Empire Settlement Act 1922

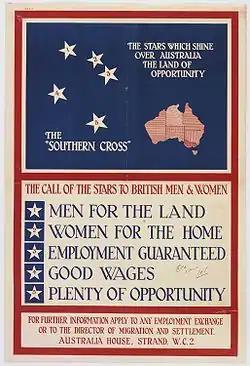
Australian poster from 1928 encouraging British immigration

The Empire Settlement Act 1922 (12 & 13 Geo. 5. c. 13) was a 1922 piece of British legislation to encourage British settlement in its then colonies. Different groups were encouraged to settle including farm labourers and domestic workers. Training was offered as well as help with the cost of transport.